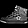
Label: Sneaker